Black-capped bulbul

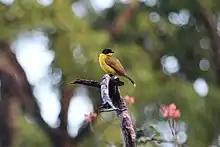
A Black capped Bulbul in Sigiriya, Sri Lanka.

The black-capped bulbul is virtually crestless and has a yellow throat and brownish eyes. It is yellowish green above and yellow below. The tail is brownish and ends in a white tip. The male has red irides and the female has brown irides. Calls include a broad repertoire of sweet, mellow, minor-key piping whistles and sharper calls. Breeding records are from March to September.